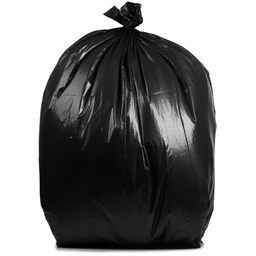
Label: plastic